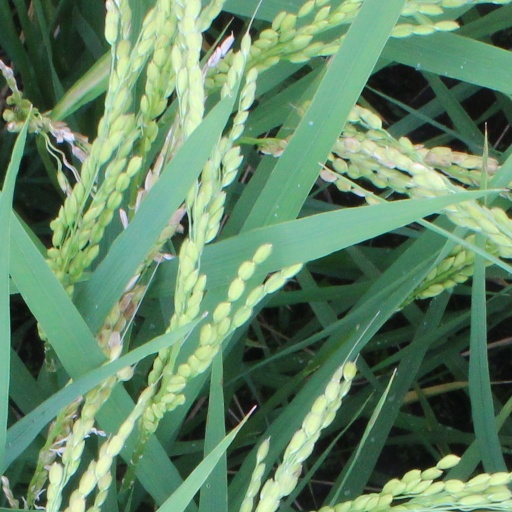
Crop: rice